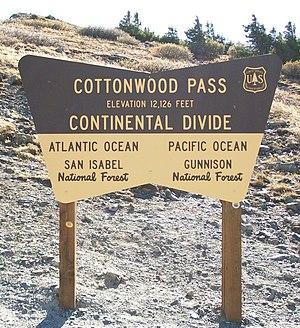
Le col Cottonwood est un col situé aux États-Unis, dans le Colorado. Il est situé sur la ligne de partage des eaux entre l'océan Atlantique et l'océan Pacifique.